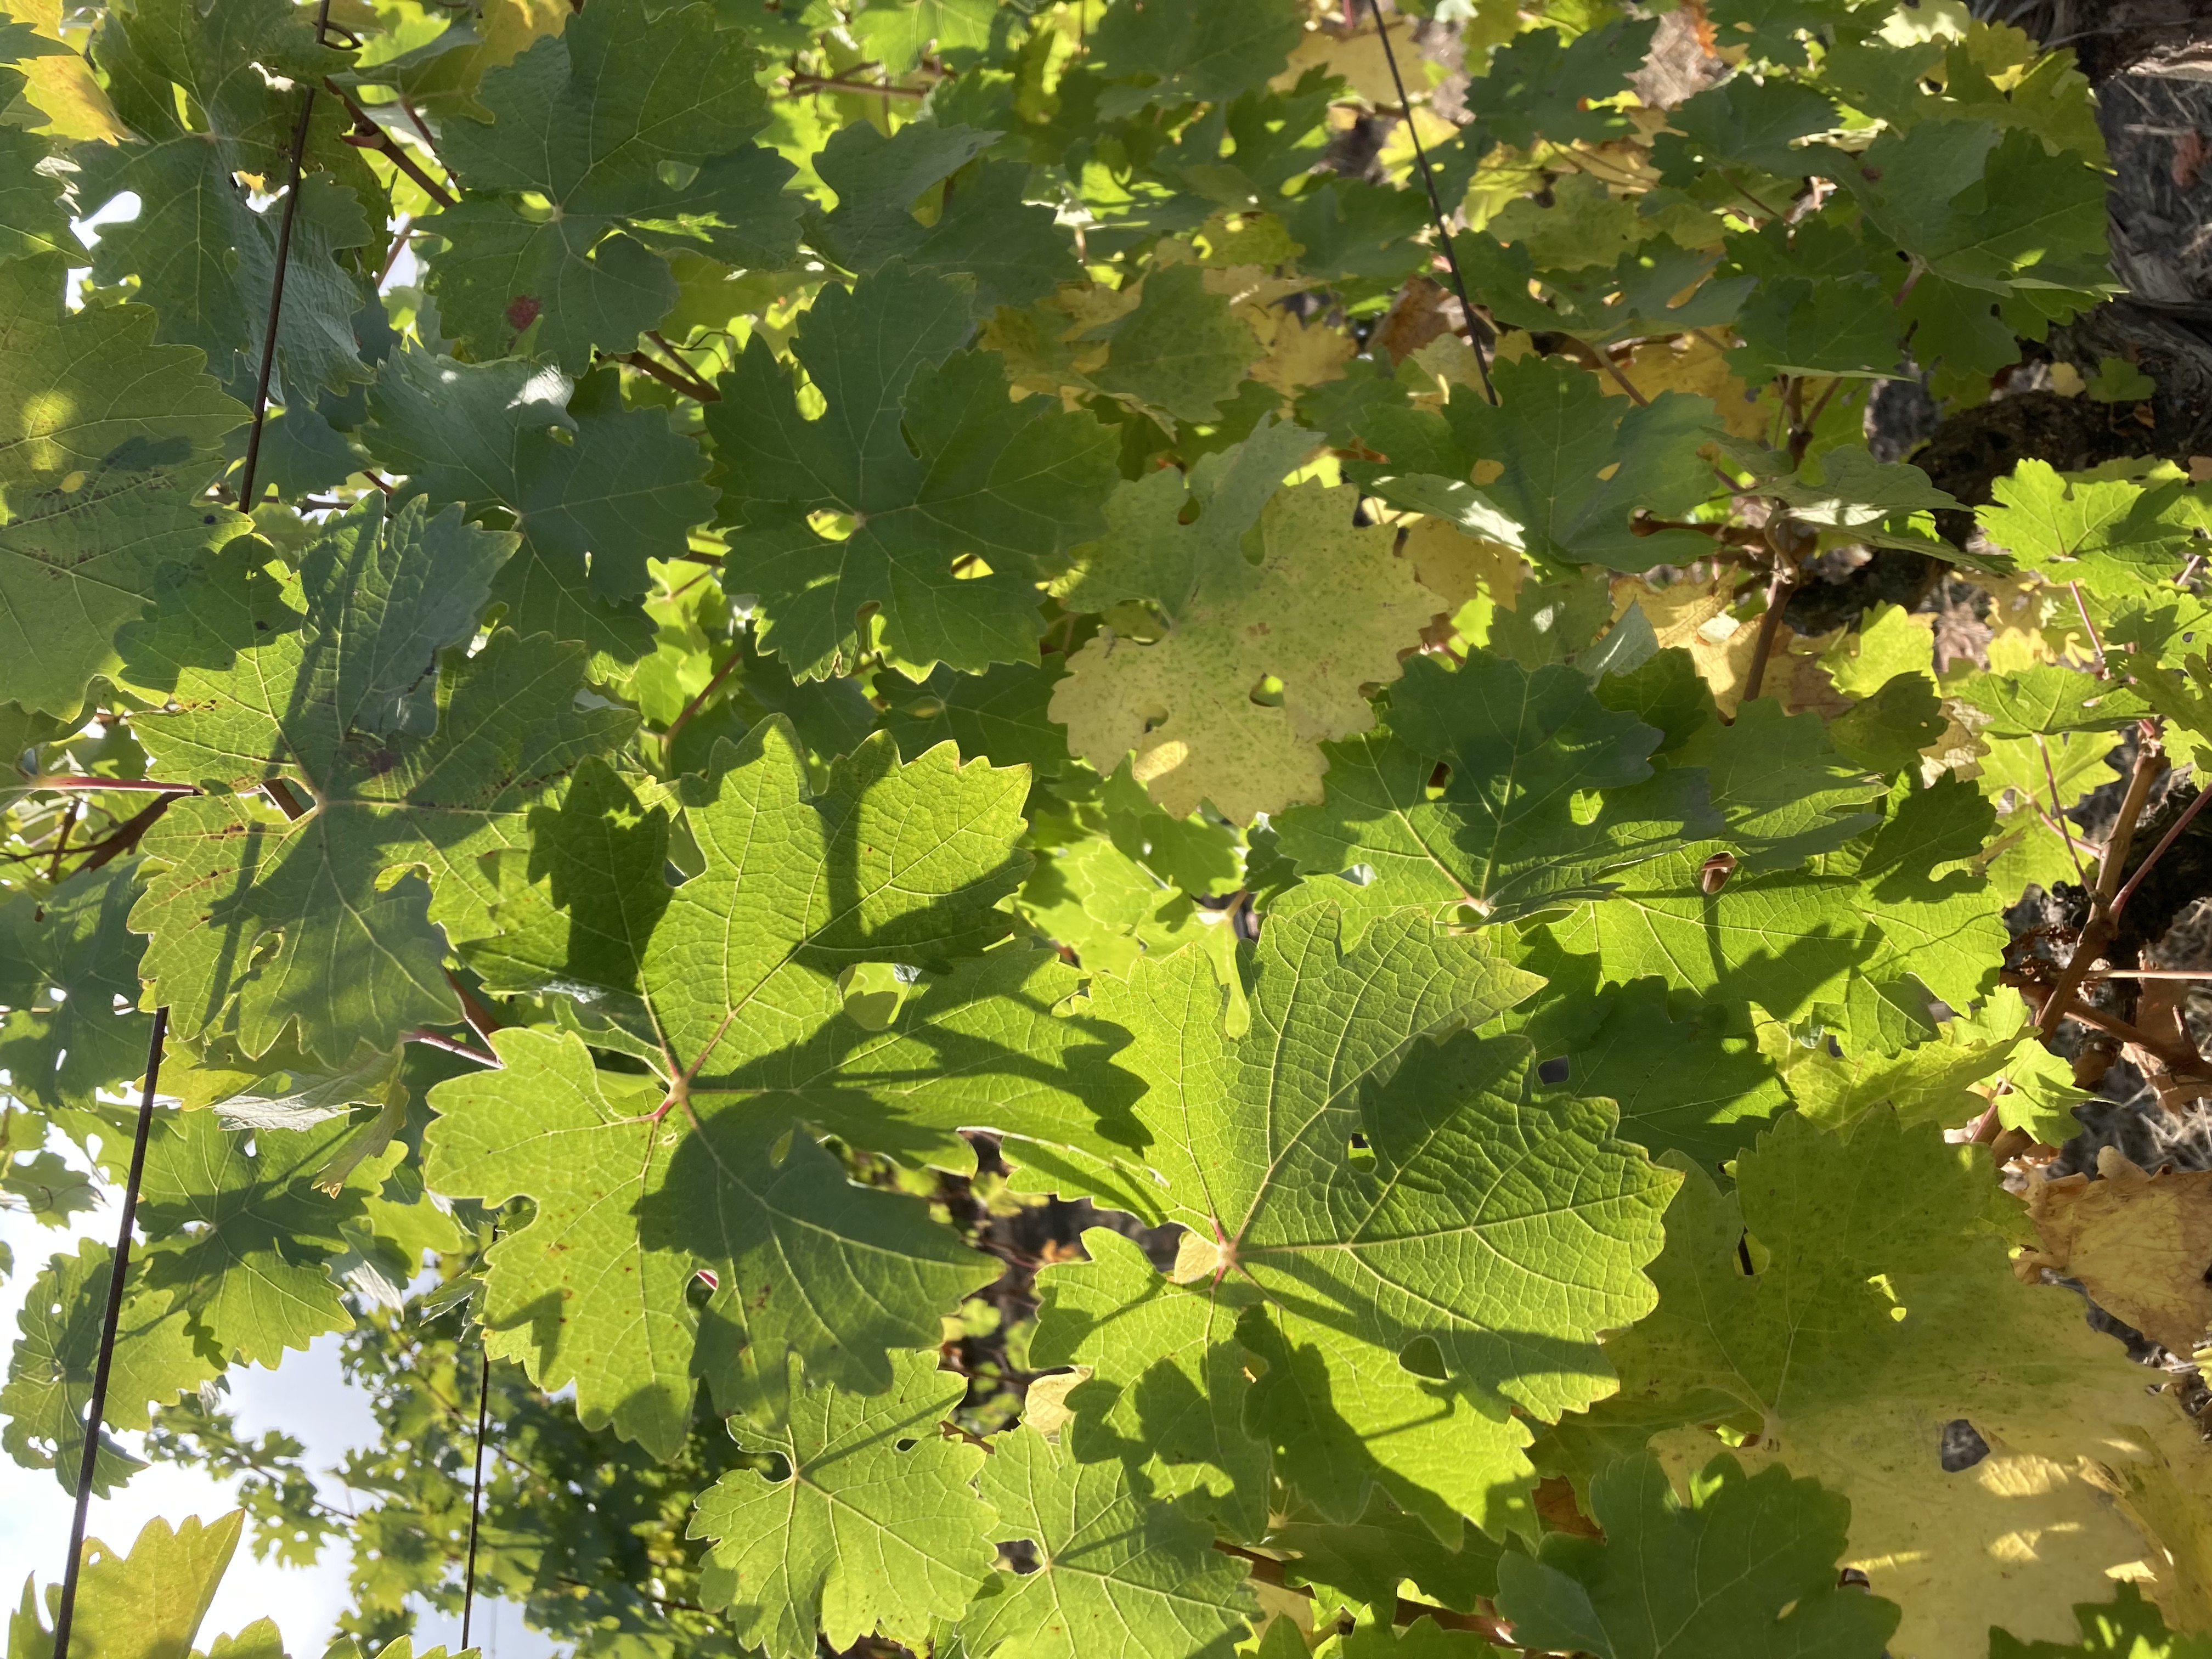
Label: No Virus